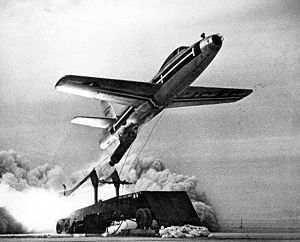
Republic F-84 Thunderjet / Udstillede fly
En F-84 under en Zero length launch-test.
"Republic F-84 Thunderjet var en jetdreven jagerbomber designet og bygget i USA. Den opstod i 1944 som et United States Army Air Forces forslag til en ""dagjager"" og fløj første gang i 1946. Selvom den kom i tjeneste i 1947, var Thunderjet plaget af så mange strukturelle problemer og motorproblemer, at en statusopgørelse i 1948 af U.S. Air Force erklærede flyet ude af stand til at udføre sine tiltænkte roller, og det blev overvejet at droppe flyet. Flyet blev ikke anset som fuldt operativt, før F-84D-modellen kom i 1949, og designet kunne først siges at være modent med fremkomsten af F-84G i 1951. I 1954 fik den retvingede Thunderjet selskab af den pilvingede F-84F Thunderstreak jager og RF-84F Thunderflash fotorekognosceringsflyet.